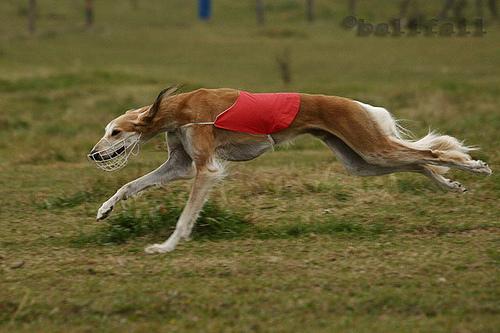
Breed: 206-n000051-Saluki